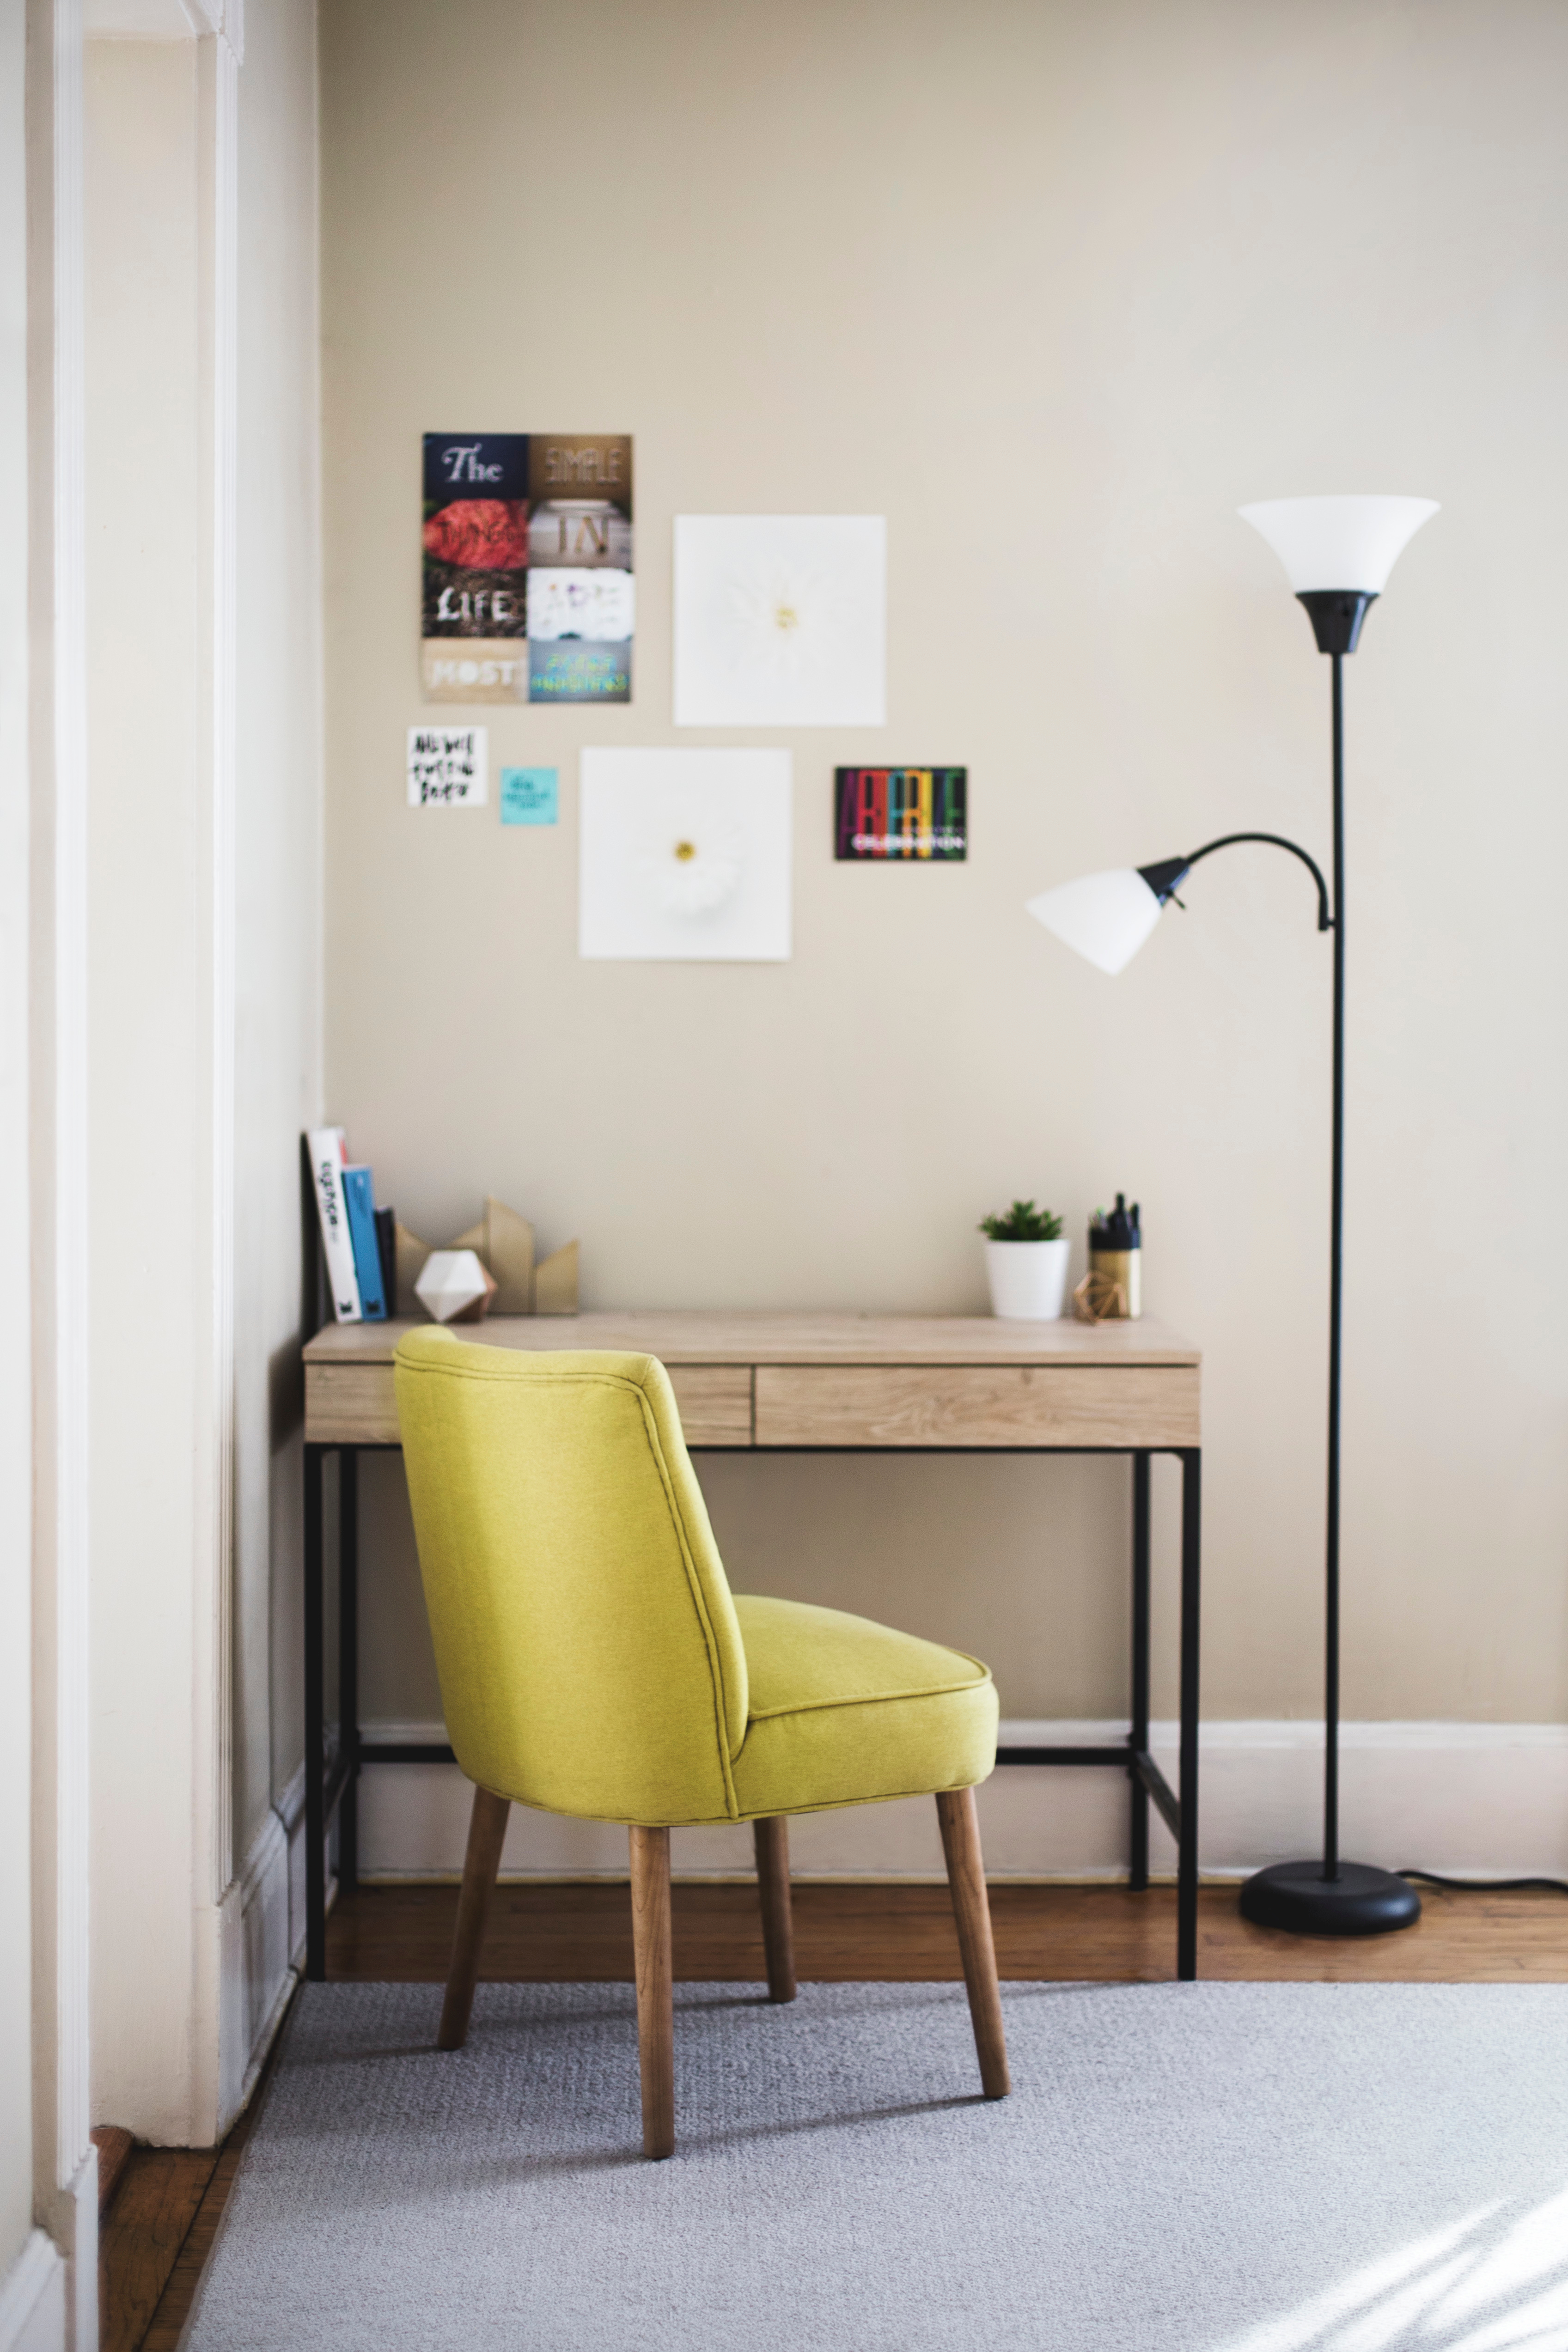
chair, floor, home, living room, furniture, room, lighting, interior design, design, waiting room, window covering